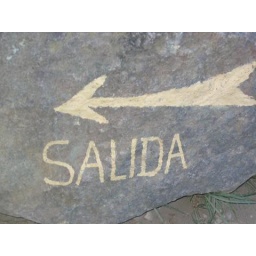
exit sign on a rock in Peru